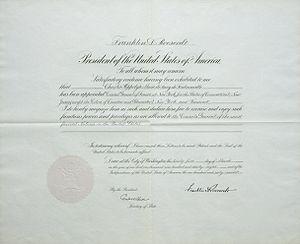
Le consulat général de France à New York est une représentation consulaire de la République française à New York, aux États-Unis. Le consulat général est installé dans la Charles E. Mitchell House, au 934 de la Cinquième Avenue, entre la 74ᵉ rue et la 75ᵉ rue.